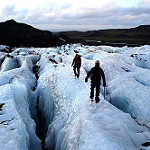
Label: glacier